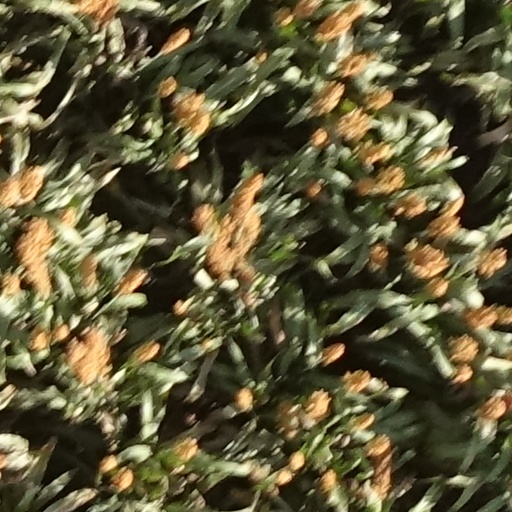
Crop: sorghum